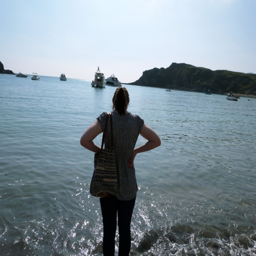
resting tired feet in the sea .